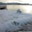
Label: sea